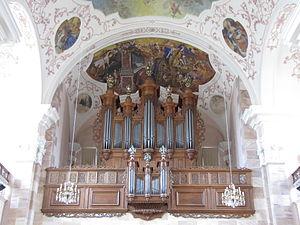
Alsace, Bas-Rhin, Église abbatiale Saint-Maurice d'Ebersmunster (PA00084701, IA00124485). Orgue André Silbermann (1730): This object is classé Monument Historique in the base Palissy, database of the French furniture patrimony of the French ministry of culture,
Cet article recense une partie des monuments historiques du Bas-Rhin, en France.
L’abbaye d'Ebersmunster était une abbaye bénédictine située dans la commune d'Ebersmunster dans le département du Bas-Rhin, non loin de la ville de Sélestat. Elle fut une abbaye bénédictine jusqu'à la Révolution française. Ebersmunster était appelée aux premiers temps de sa fondation Evremoutier, puis Ebrotheimmunster, à l'époque où régnait le duc Etichon. Aujourd'hui l'église baroque sert d'église paroissiale dont le saint patron est saint Maurice fêté le 22 septembre.
Cet article traite de l'implantation de l'orgue en Alsace.